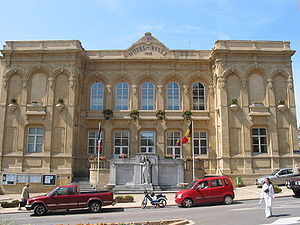
Virton
Virton er en by i Vallonien i det sydligste hjørne af Belgien. Byen ligger i provinsen Luxembourg, tæt ved grænsen til nabolandet Frankrig. Indbyggertallet er pr. 1. juli 2006 på 11.213, og byen har et areal på 94,49 km².